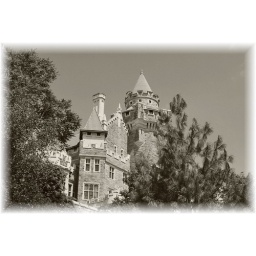
My castle in the sky